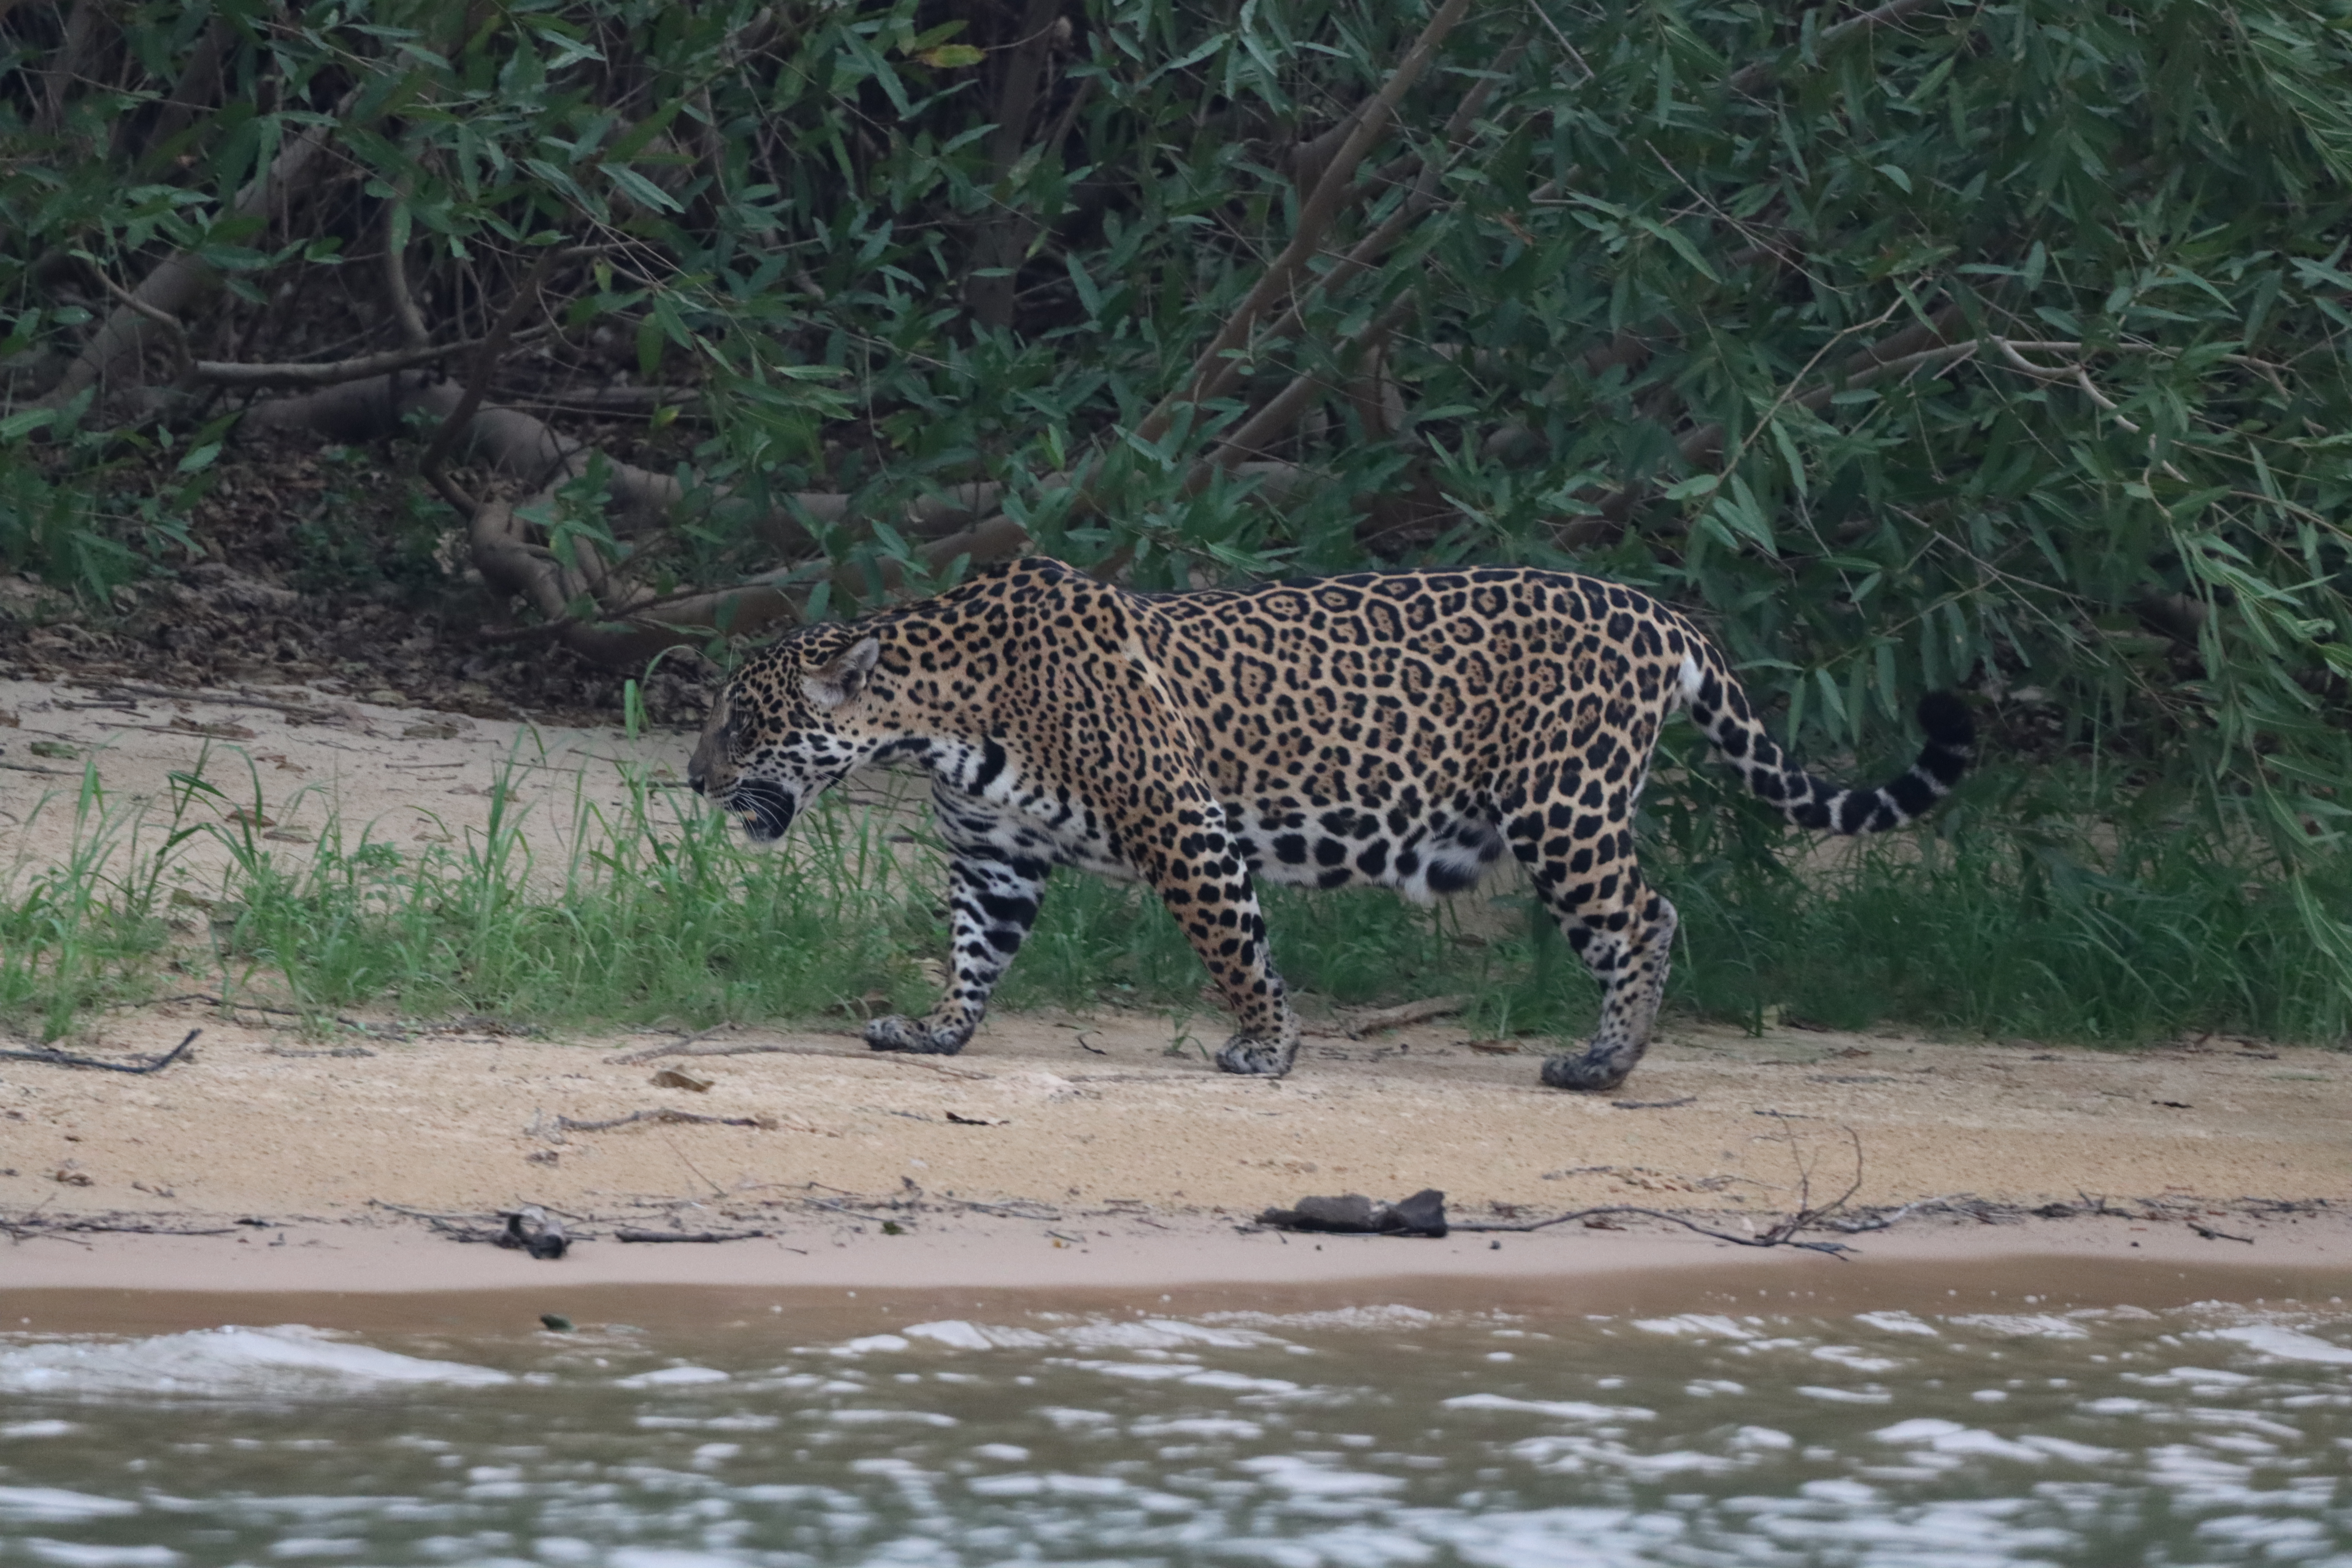
Jaguar: Pixana